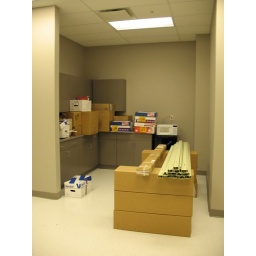
Believe it or not, there's a kitchen sink in there somewhere.